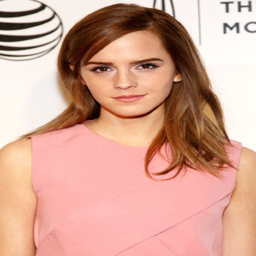
actor - is a true role model for young girls today .